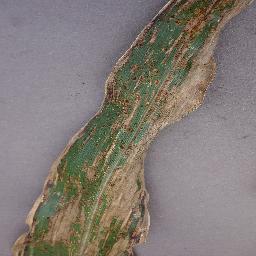
Label: Corn___Cercospora_leaf_spot Gray_leaf_spot